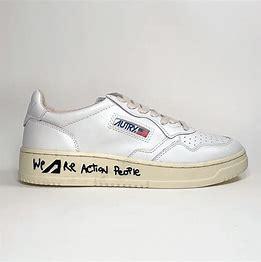
Brand: Autry
Model: Action Shoes 100